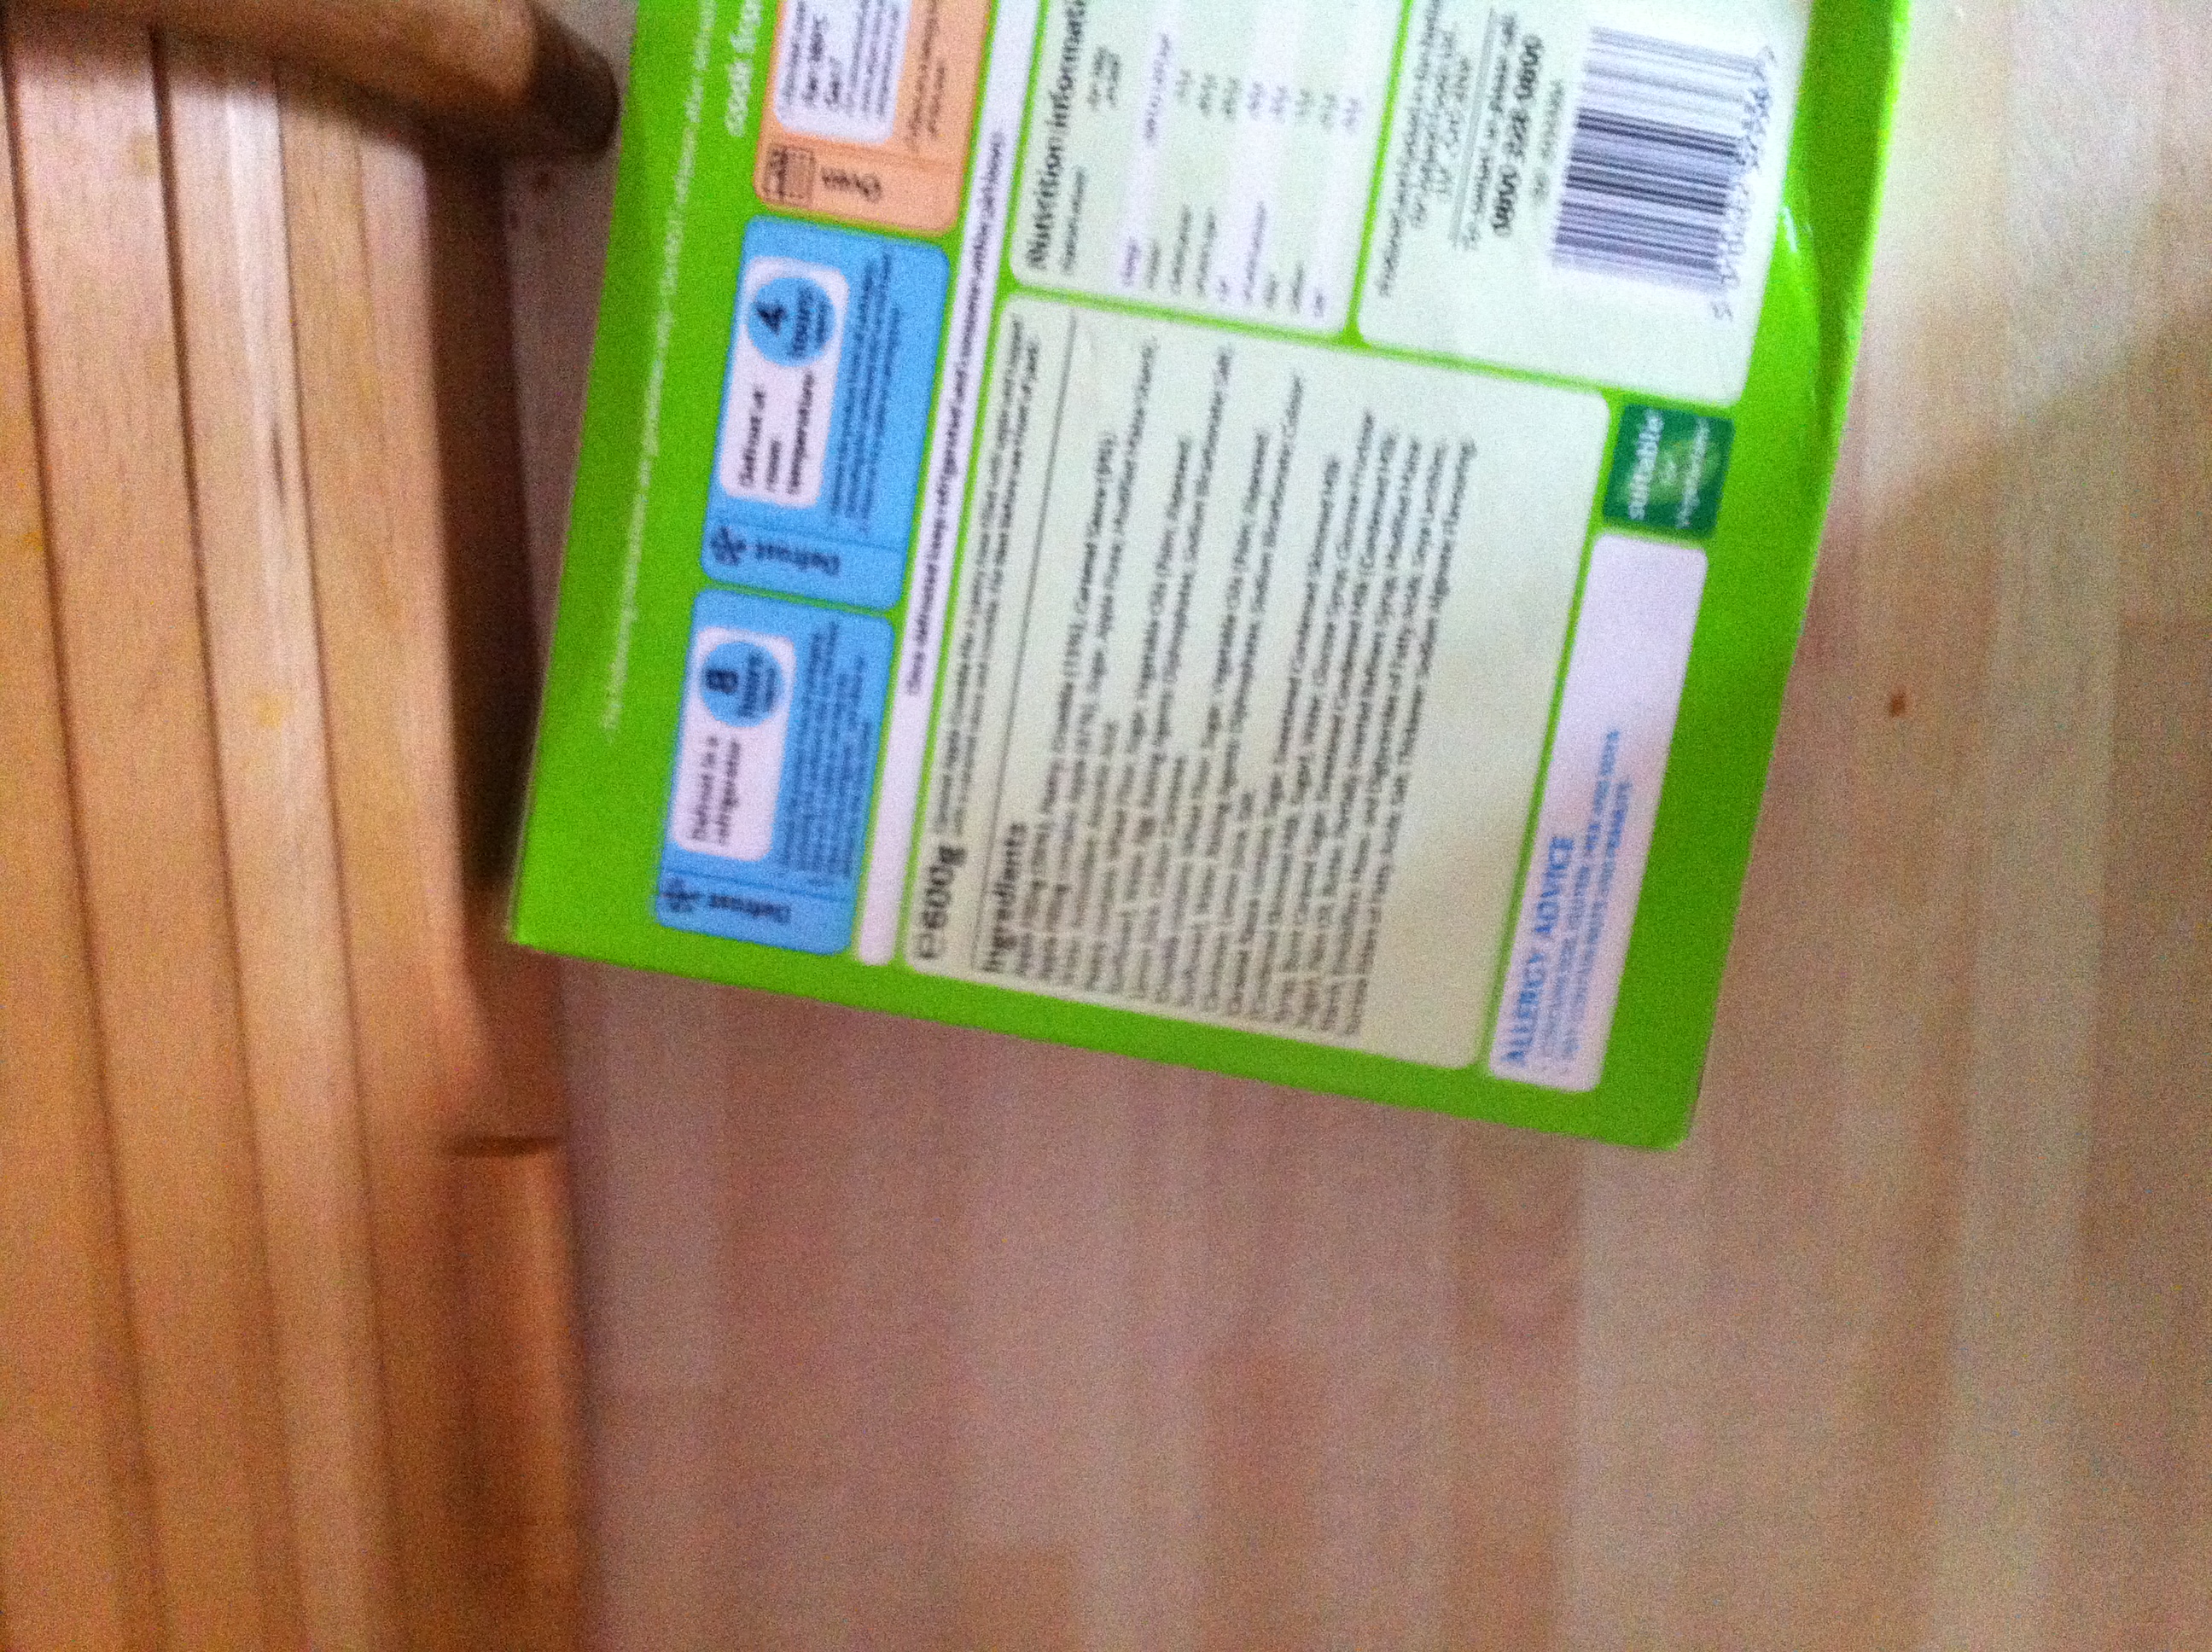Question: Hello. I need to know what cooking instructions are for this pie. Thank you.
Answer: unanswerable